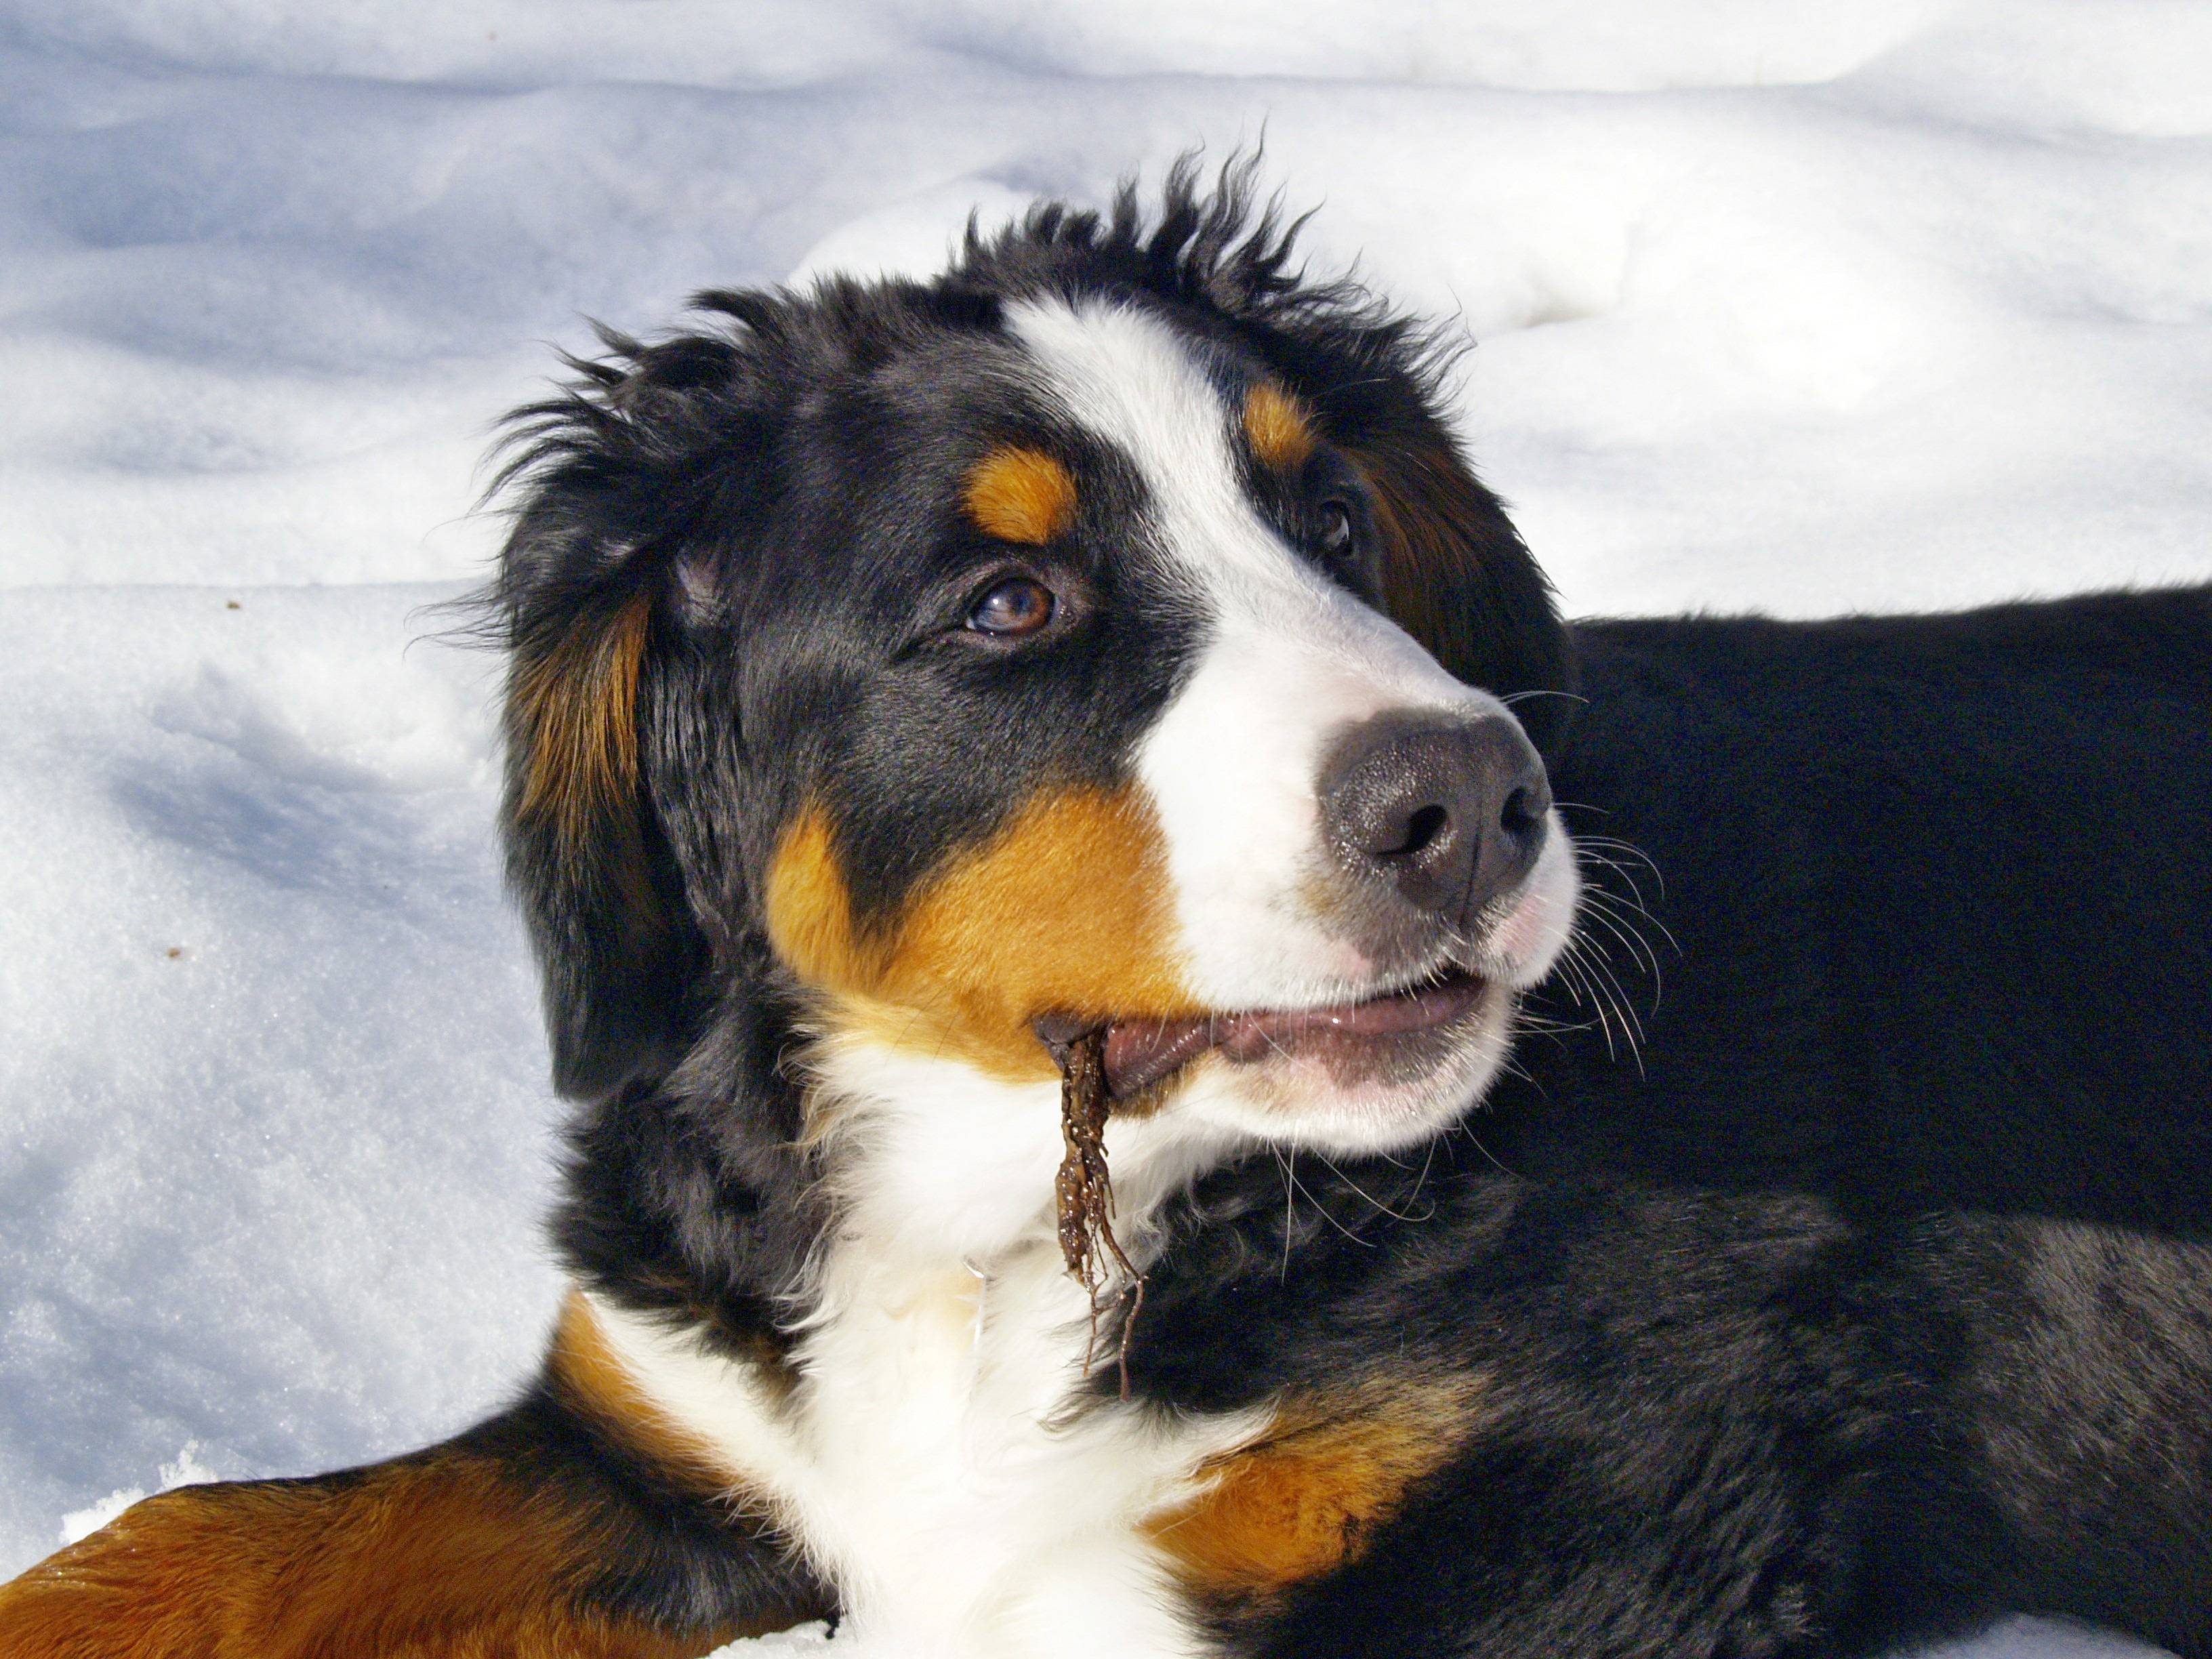
snow, winter, dog, animal, canine, pet, mammal, friend, vertebrate, dog breed, australian shepherd, bernese mountain dog, entlebucher mountain dog, dog like mammal, carnivoran, miniature australian shepherd, greater swiss mountain dog, appenzeller sennenhund, berner sennenhund